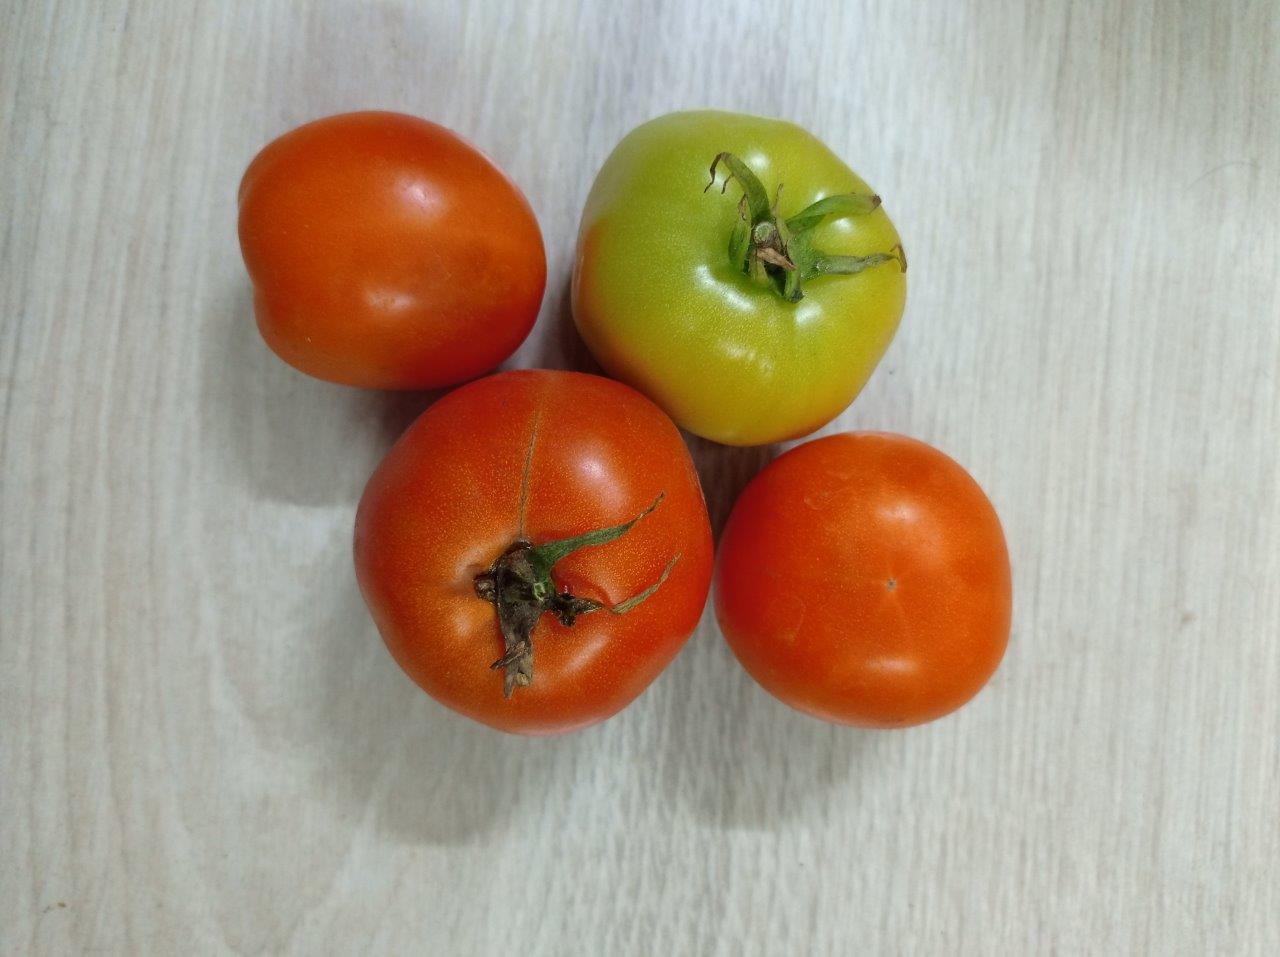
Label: Fresh